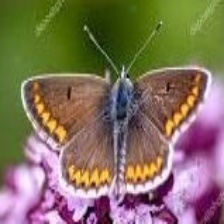
Species: BROWN ARGUS
Butterfly family (ImageNet category): lycaenid_butterfly